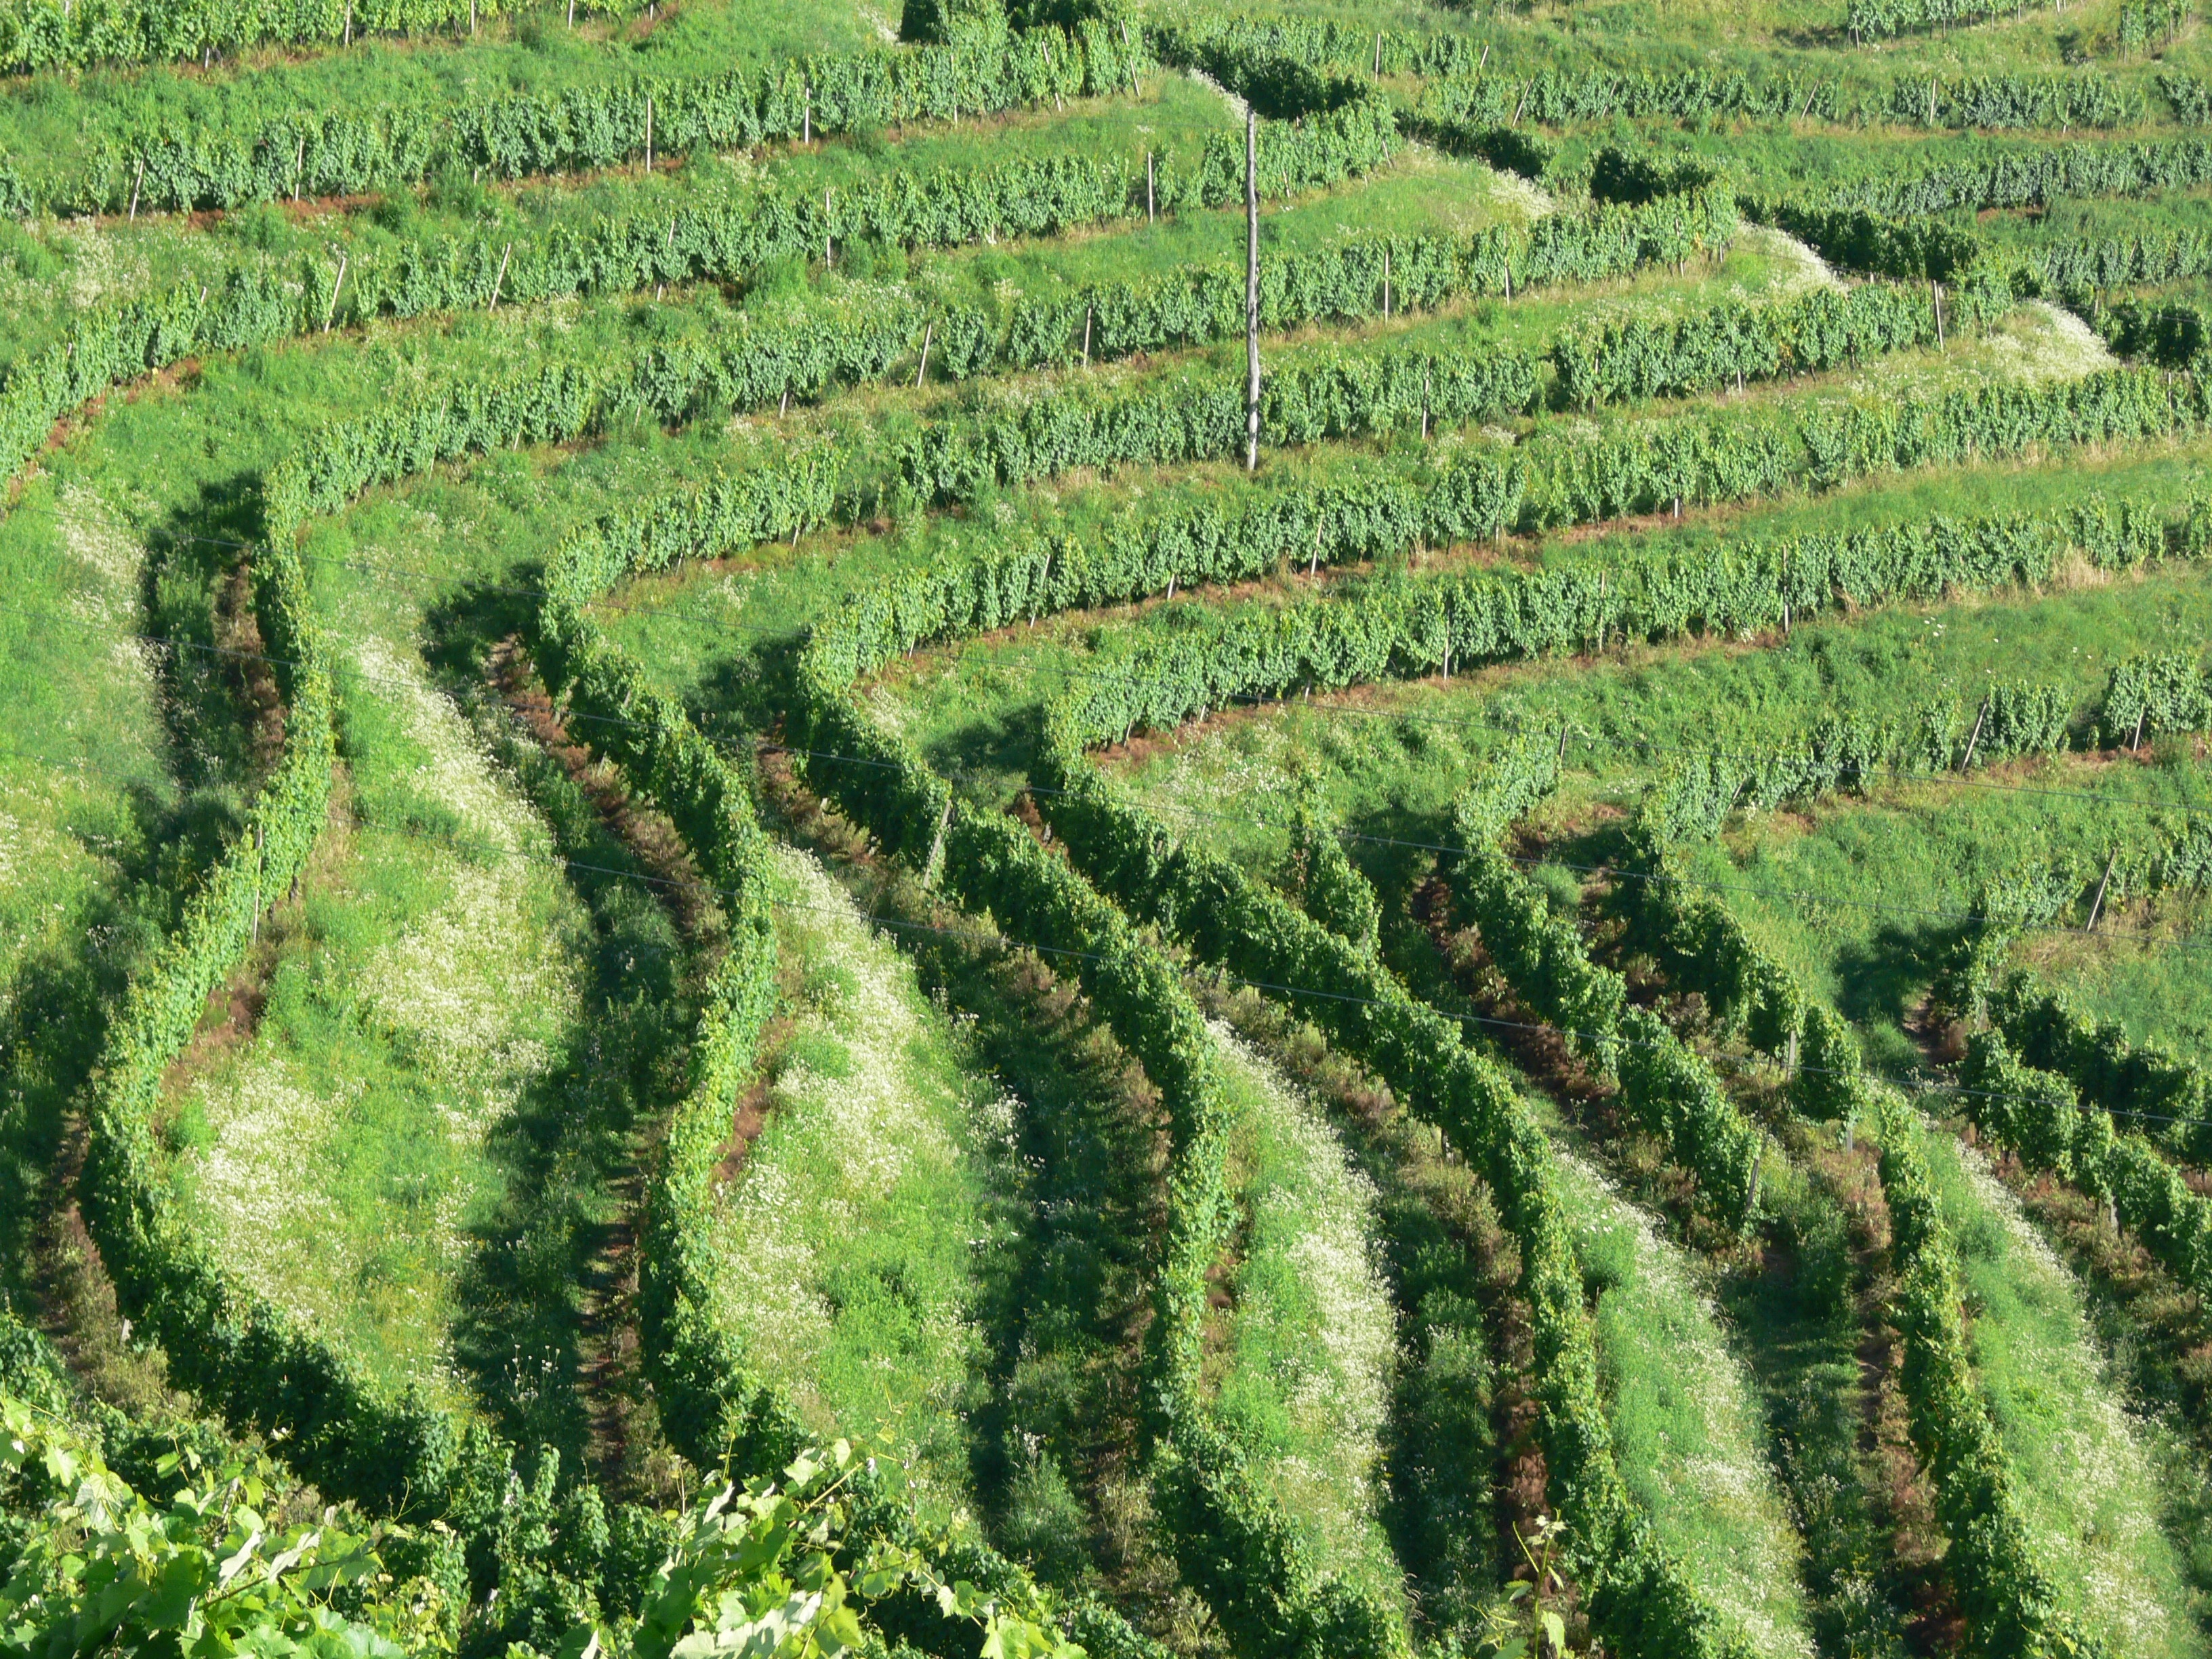
nature, vineyard, field, green, crop, soil, agriculture, terrace, vegetation, shrub, plantation, paddy field